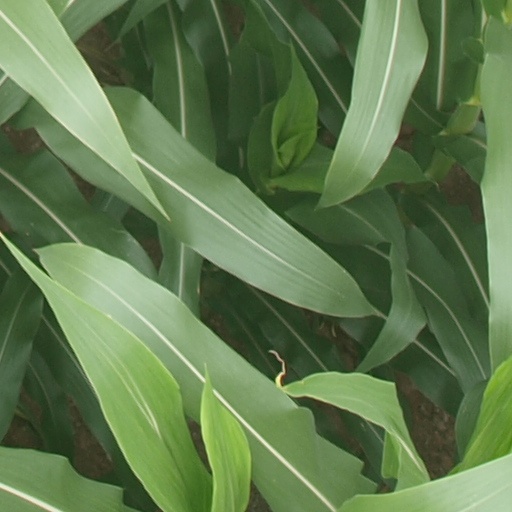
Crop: maize; corn